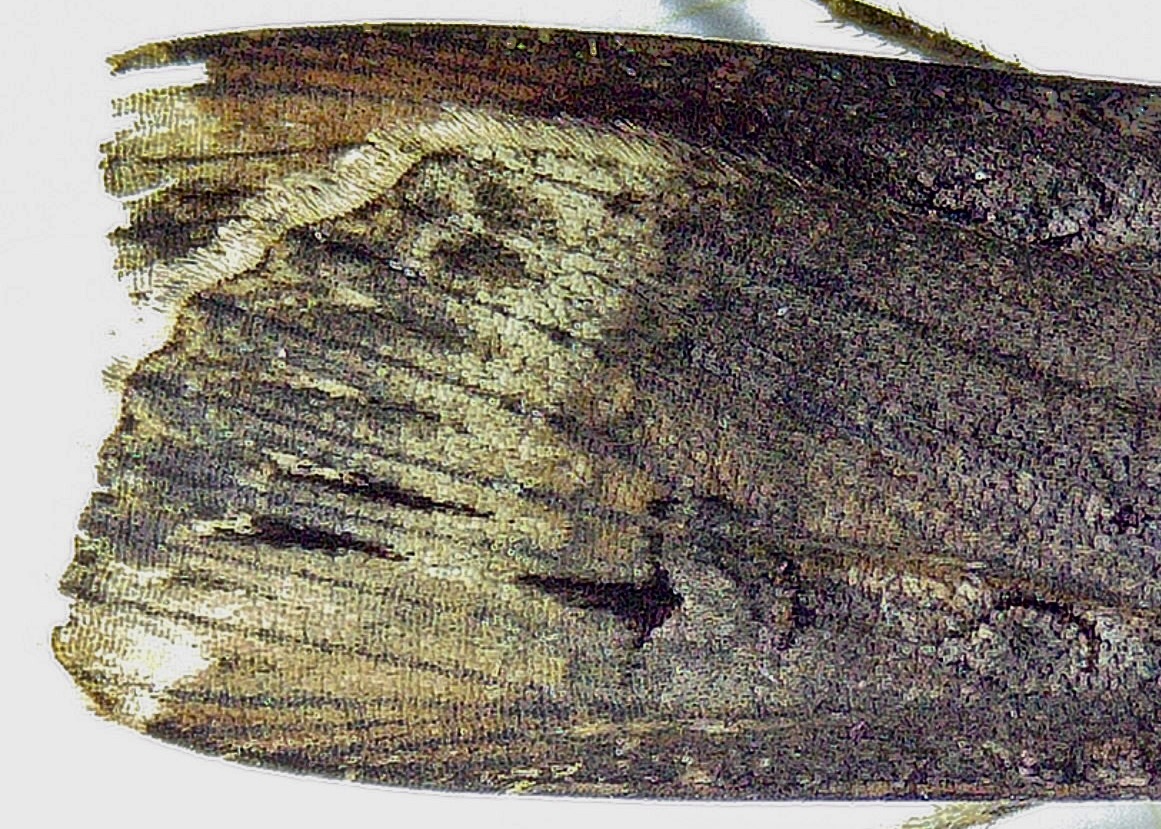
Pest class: cutworms